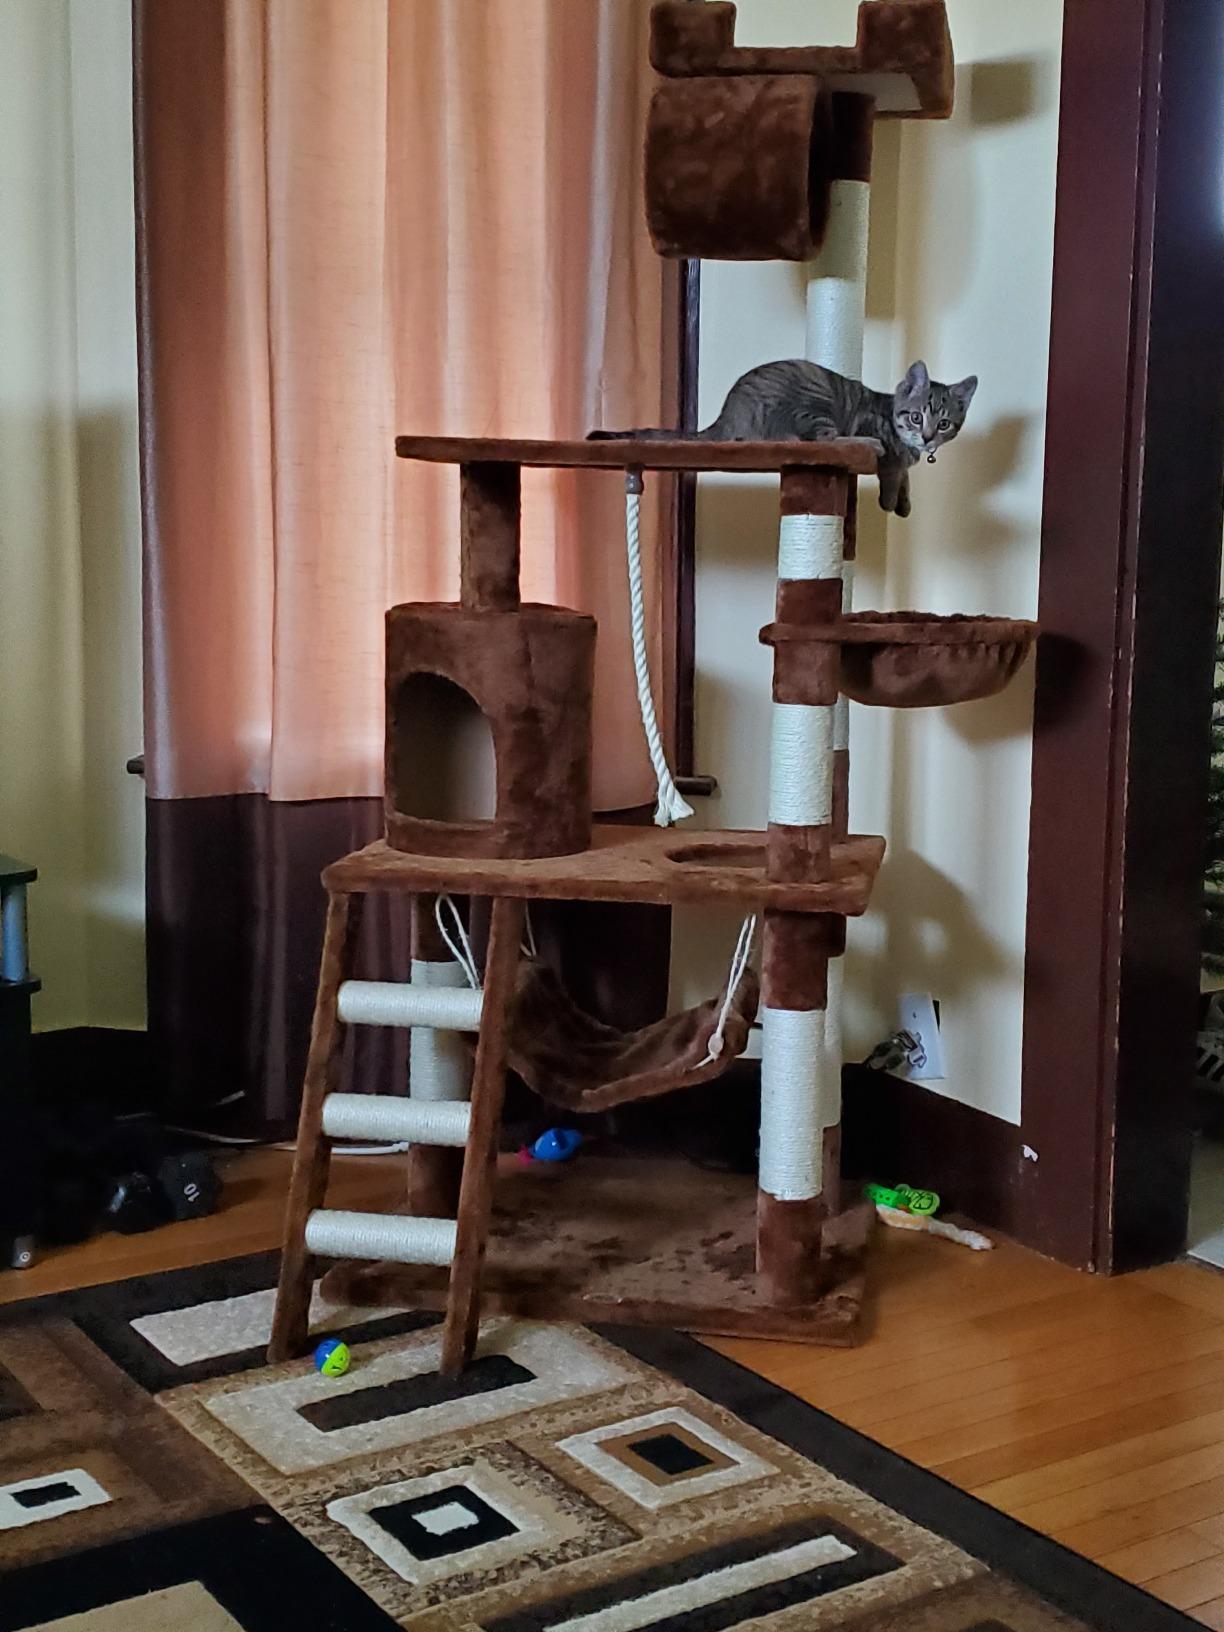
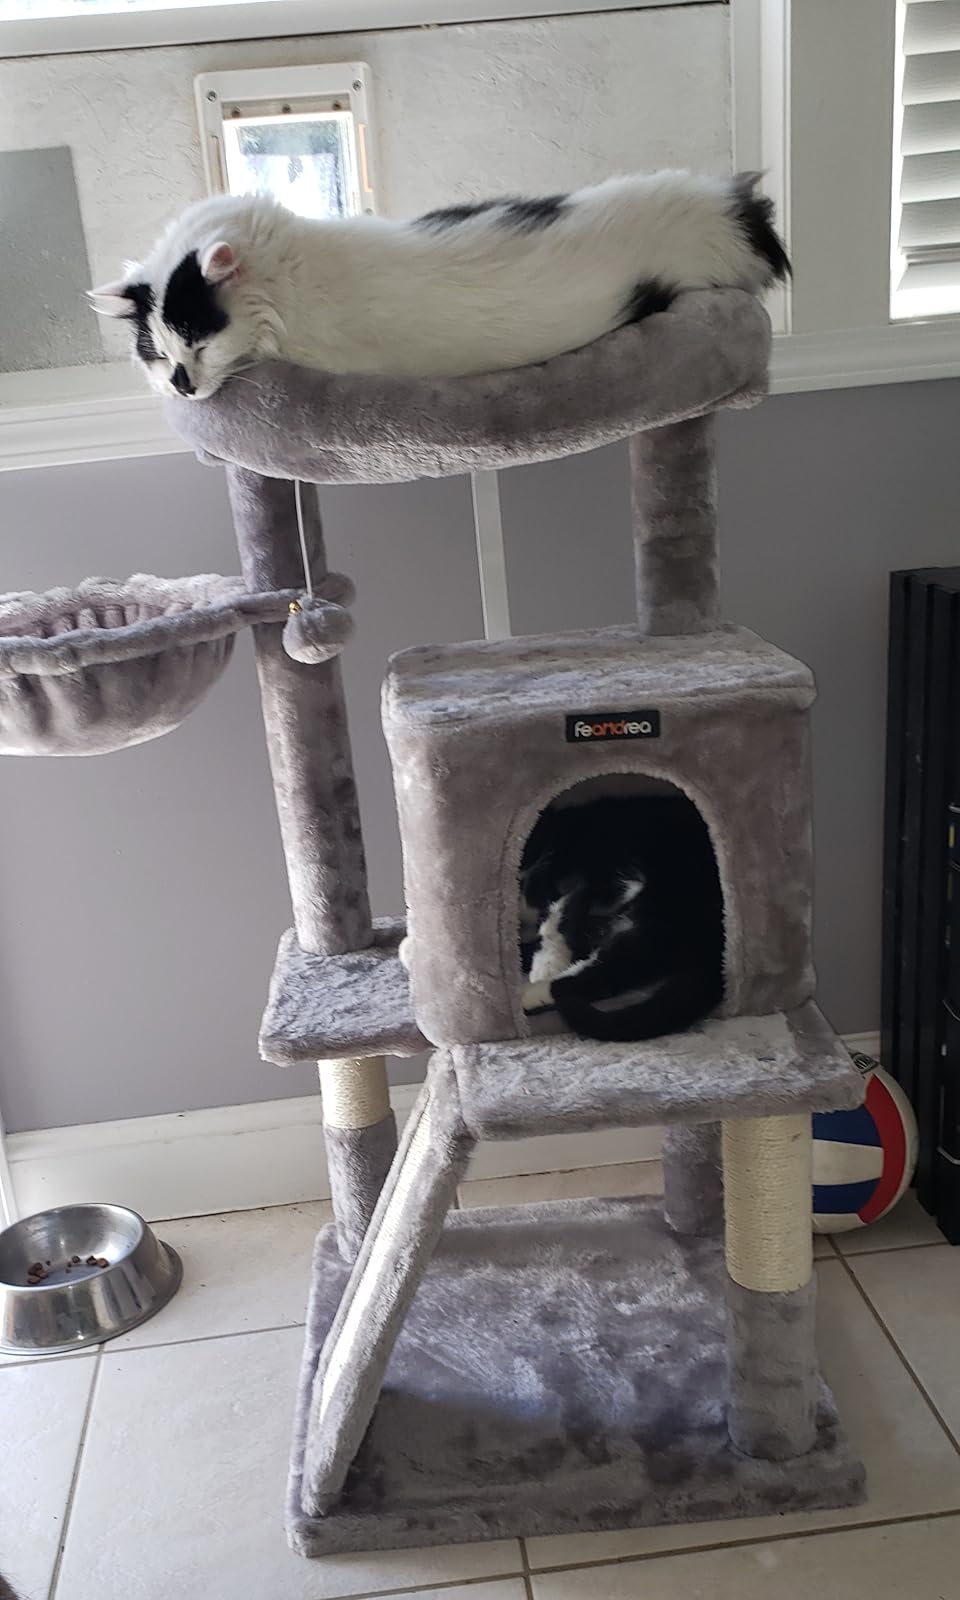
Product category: items_cat tree
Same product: no